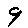
Label: 9